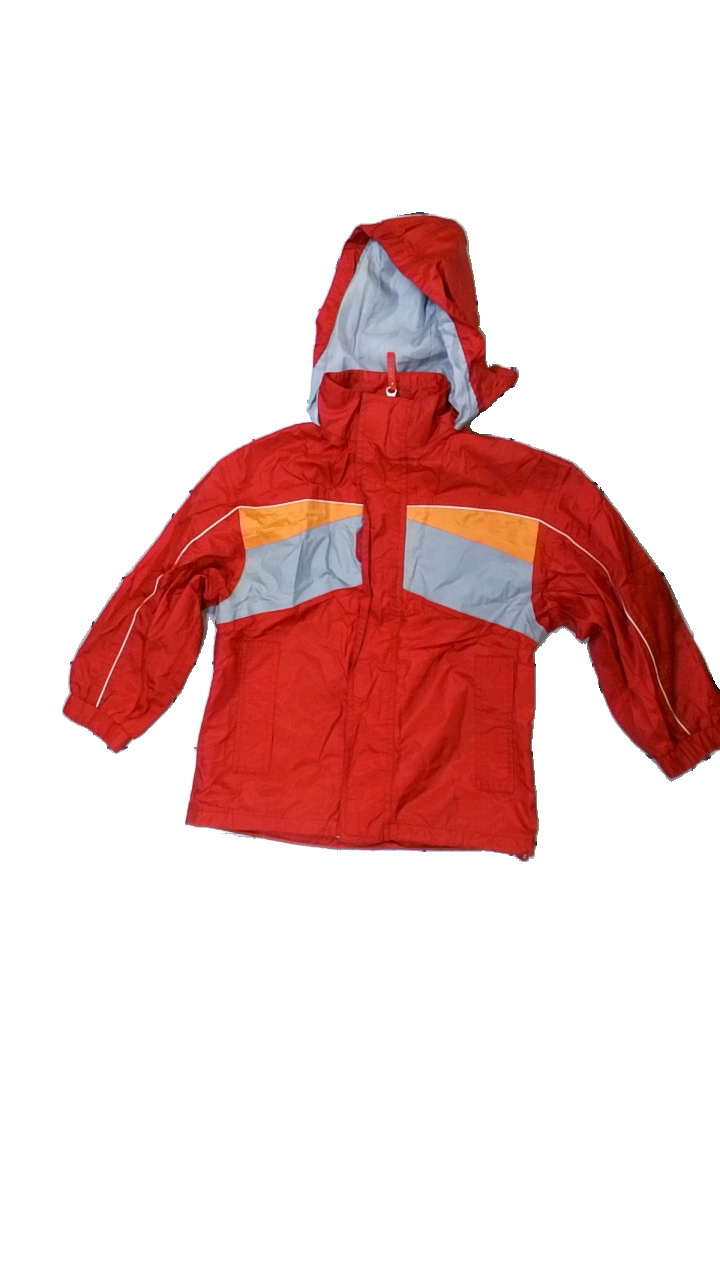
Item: Rain Jacket (Children)
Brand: Pulcino
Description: tre färgad regn jacka
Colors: Red, Multicolor, Grey
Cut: Regular
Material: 100% nylone
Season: Autumn
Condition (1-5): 5
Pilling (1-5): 5
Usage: Reuse
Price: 50-100